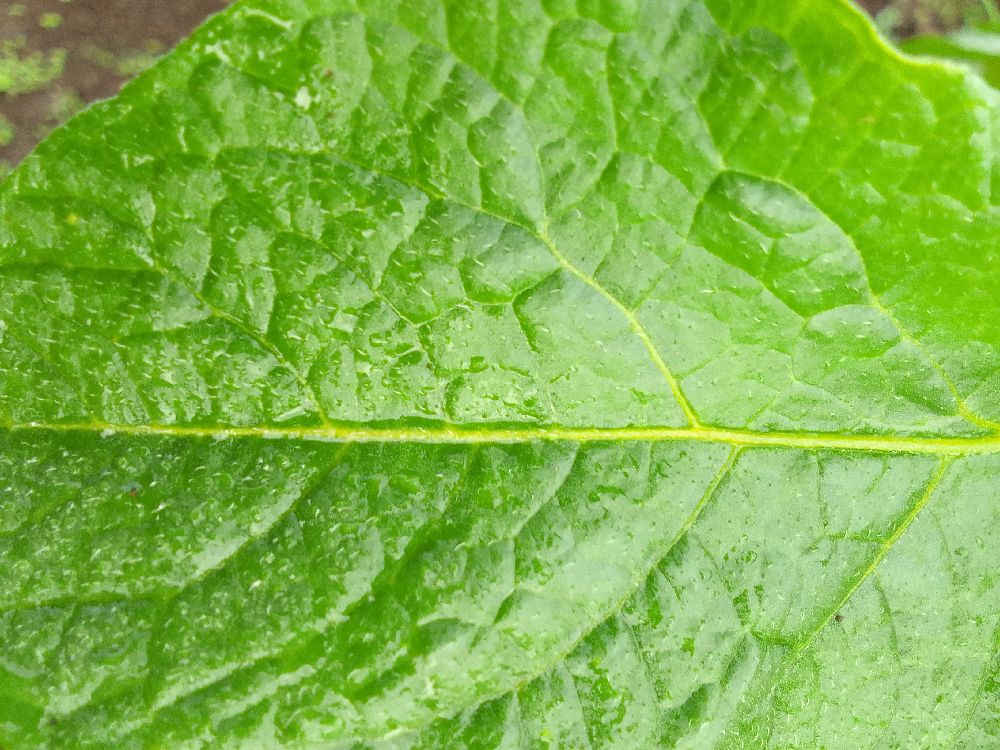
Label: Healthy